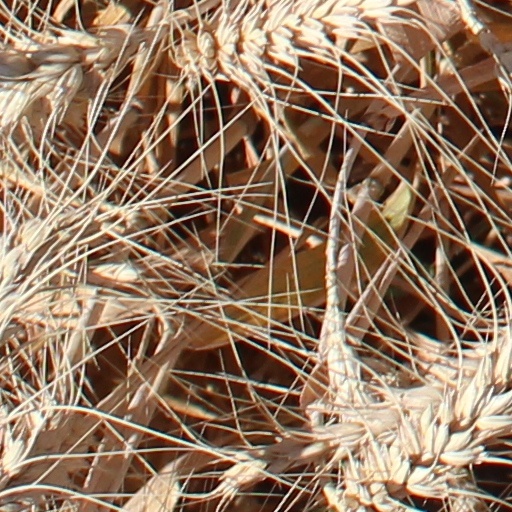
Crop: wheat